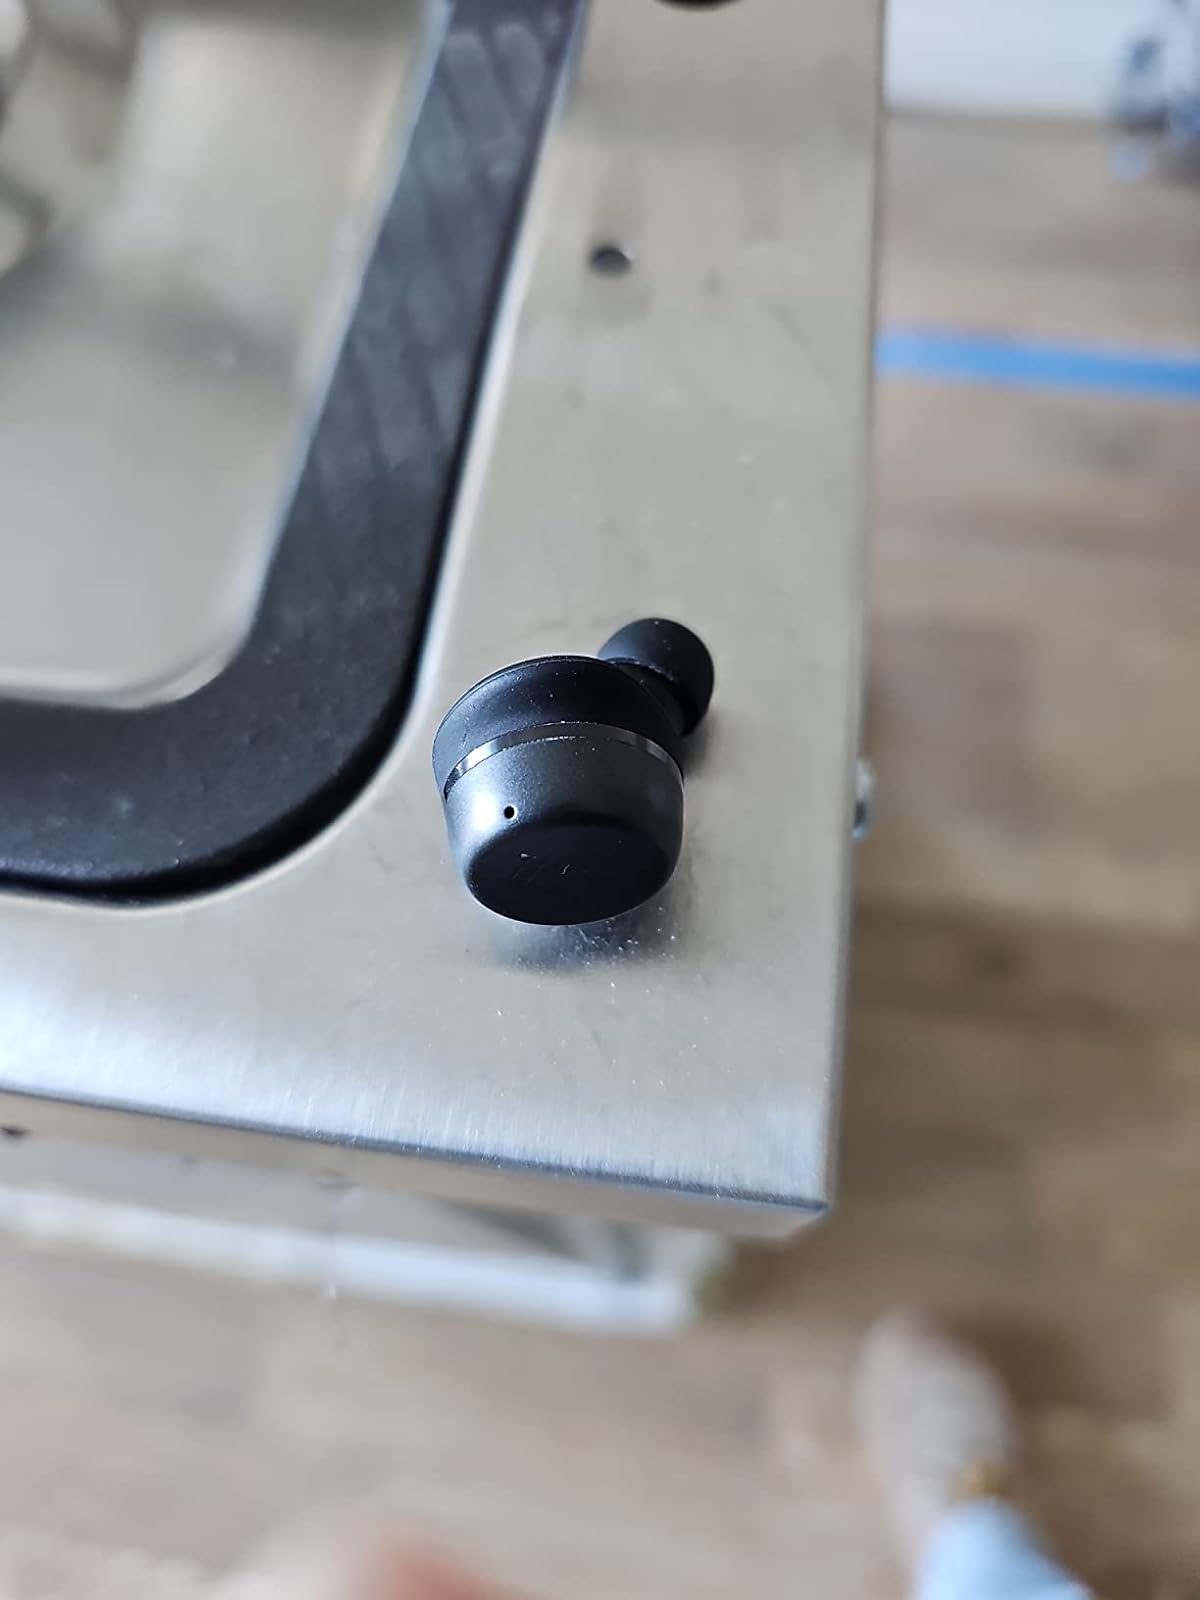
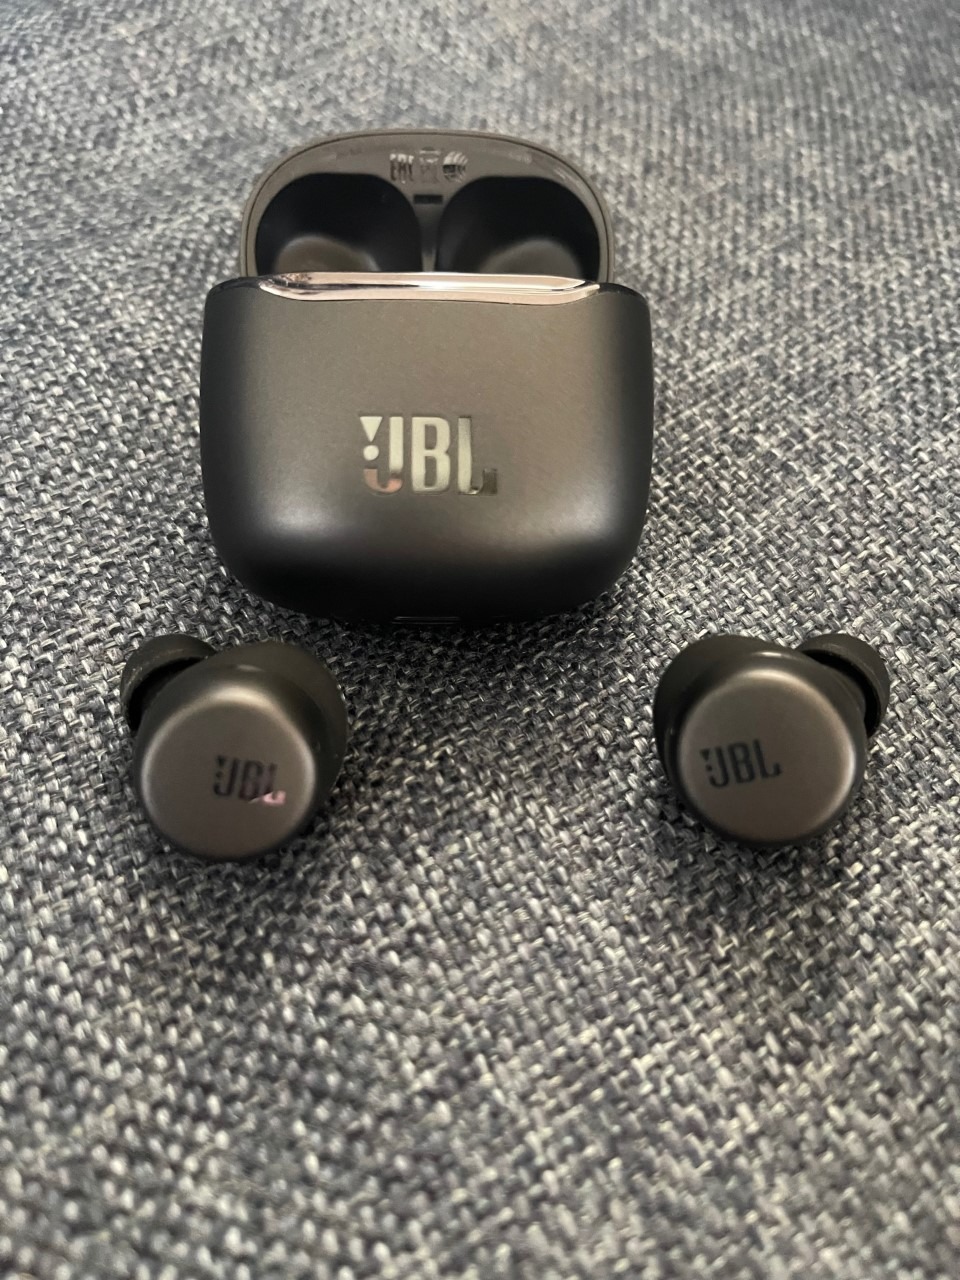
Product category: earbuds
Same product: yes